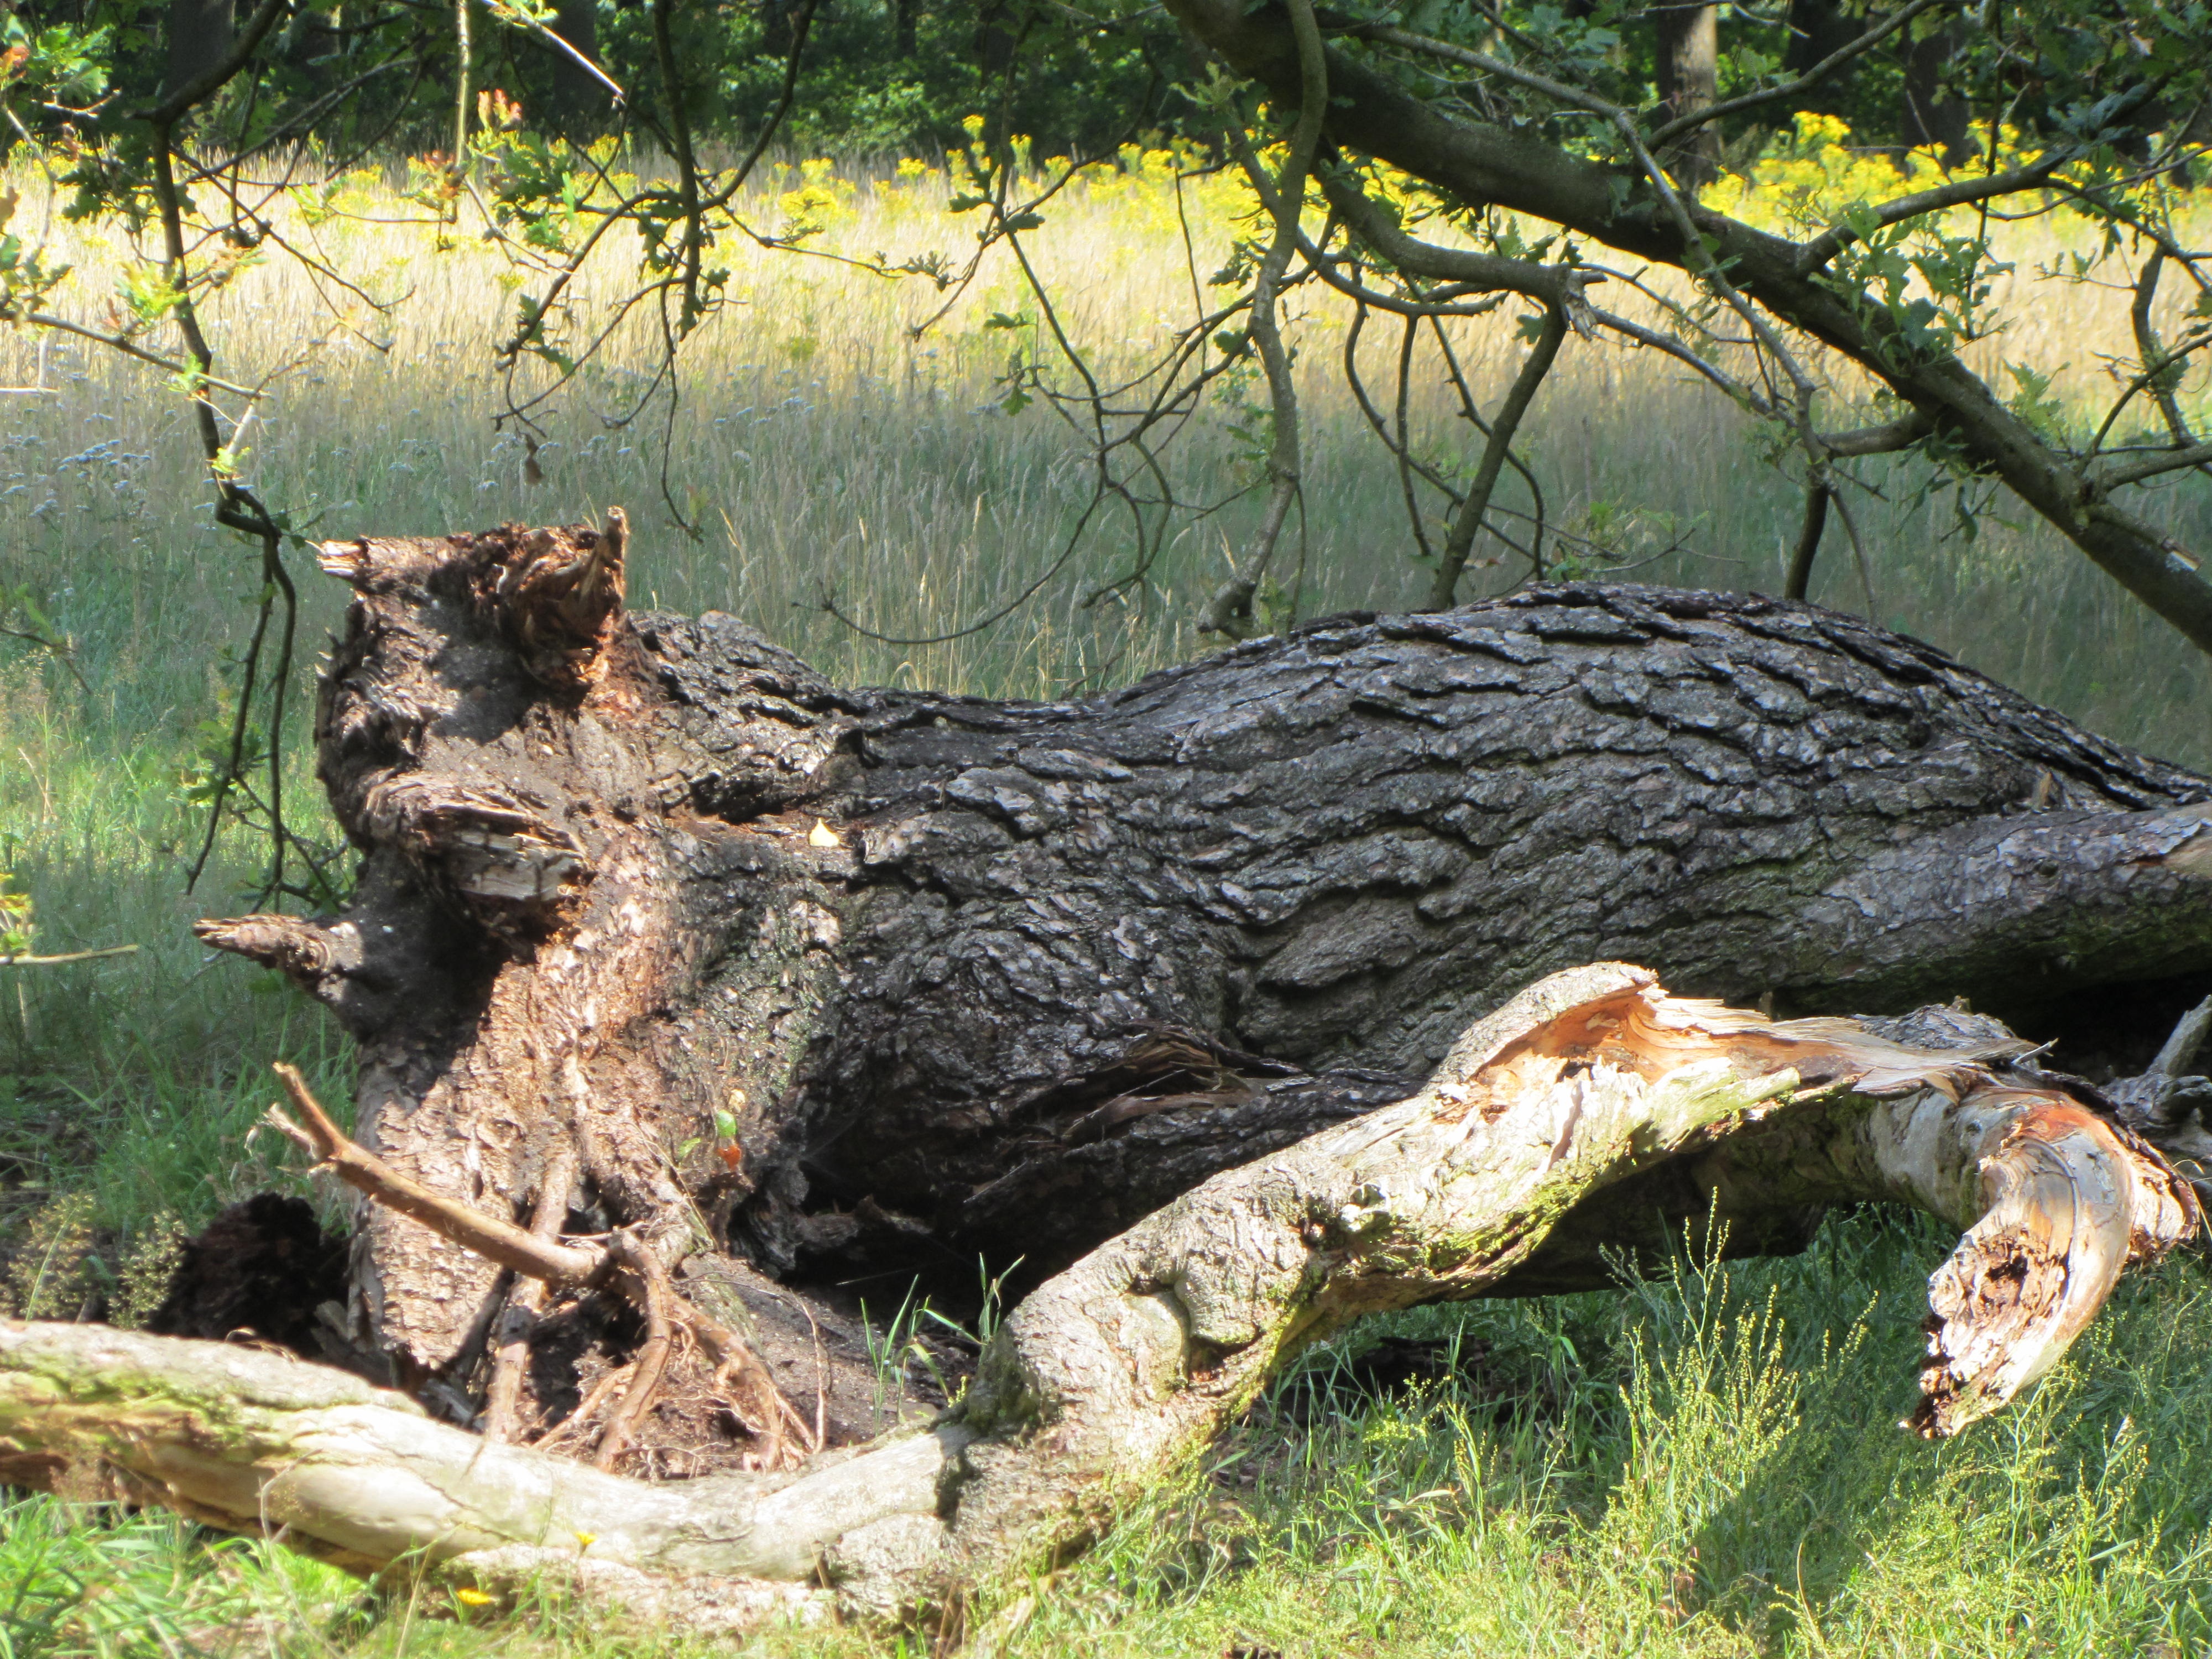
tree, forest, branch, wildlife, mammal, fauna, pig, wild boar, pig like mammal, hackneyed trunk